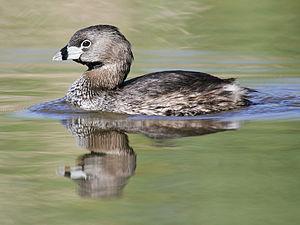
Le Paraná est un fleuve qui s'écoule des hauts plateaux brésiliens vers l'Argentine pour se jeter dans l'océan Atlantique. Avec ses affluents, il constitue le troisième réseau hydrographique du monde, après ceux de l'Amazone et du Congo.
Le genre Podilymbus comprend deux espèces de grèbes américains.
Le Grèbe à bec bigarré, parfois aussi appelé Grèbe à gros bec ou Grèbe à bec cerclé, est une espèce d'oiseaux de la famille des Podicipedidae, la famille des grèbes, oiseaux aquatiques. C'est le grèbe qui possède la répartition la plus vaste sur le continent américain. Il n'est que rarement présent en Europe.